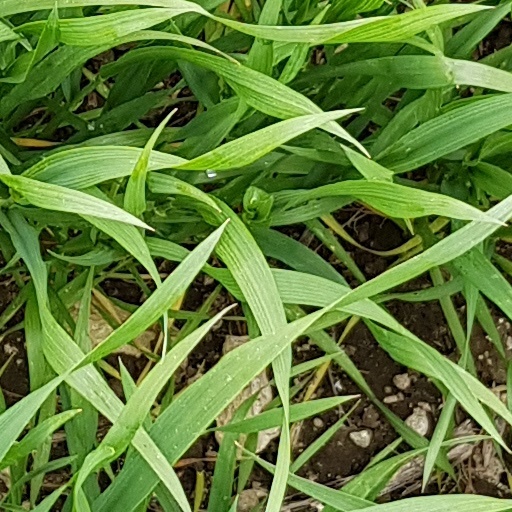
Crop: wheat